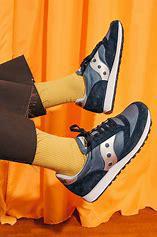
Brand: Saucony
Model: Jazz 81